The Idiots

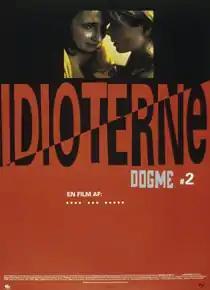
Danish release poster

The Idiots is a 1998 black comedy drama film written and directed by Lars von Trier. It is his first film made in compliance with the Dogme 95 Manifesto, and is also known as Dogme #2. It is the second film in von Trier's "Golden Heart Trilogy", preceded by "Breaking the Waves" (1996) and succeeded by "Dancer in the Dark" (2000). It is among the first films to be shot entirely with digital cameras.